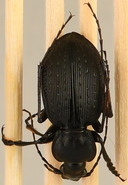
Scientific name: Carabus goryi
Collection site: Great Smoky Mountains National Park NEON (GRSM), plot GRSM_012